Esther Pohl Lovejoy

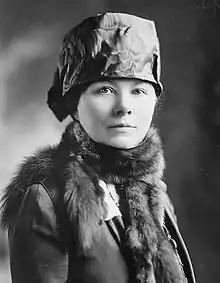

Esther Pohl Lovejoy ( Clayson; November 16, 1869 – August 31, 1967) was an American physician and public health pioneer, suffrage activist, congressional candidate, and a central figure in early efforts to organize international medical relief work.